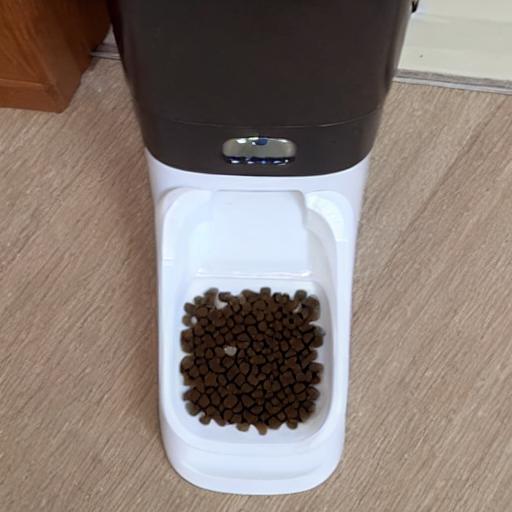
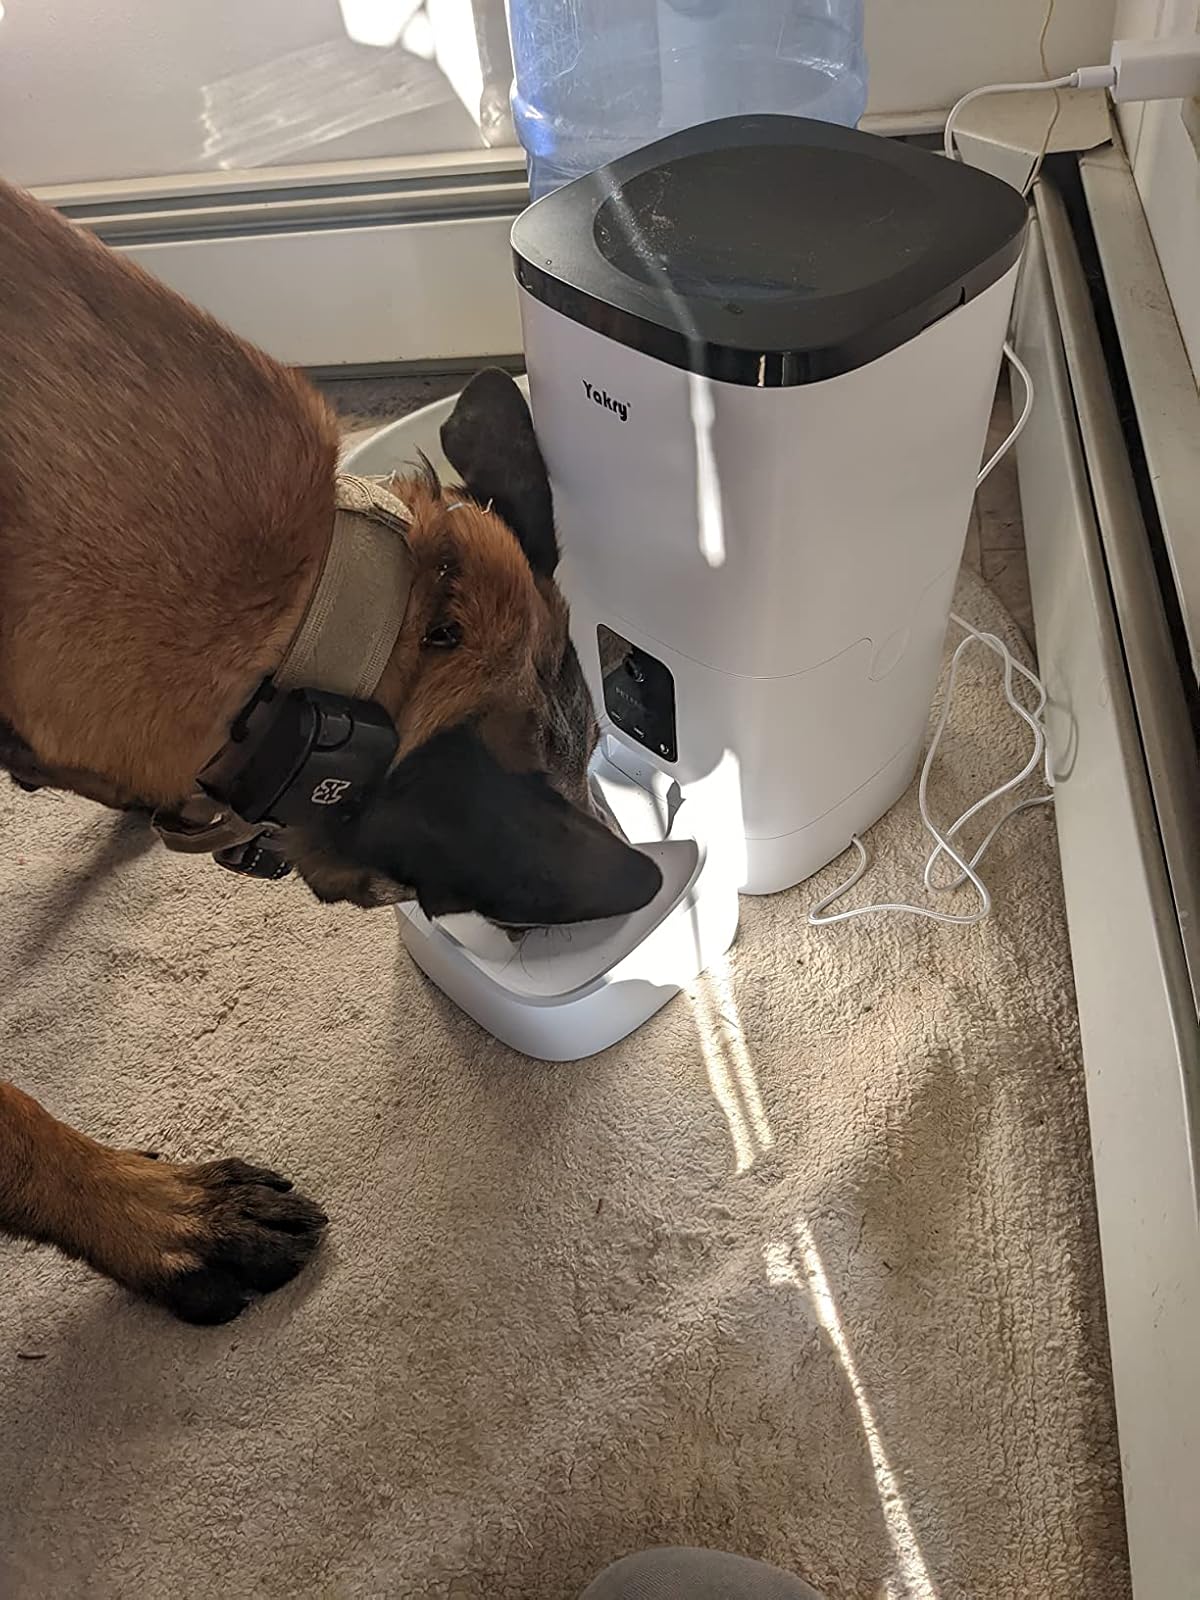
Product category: items_feeder
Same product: no